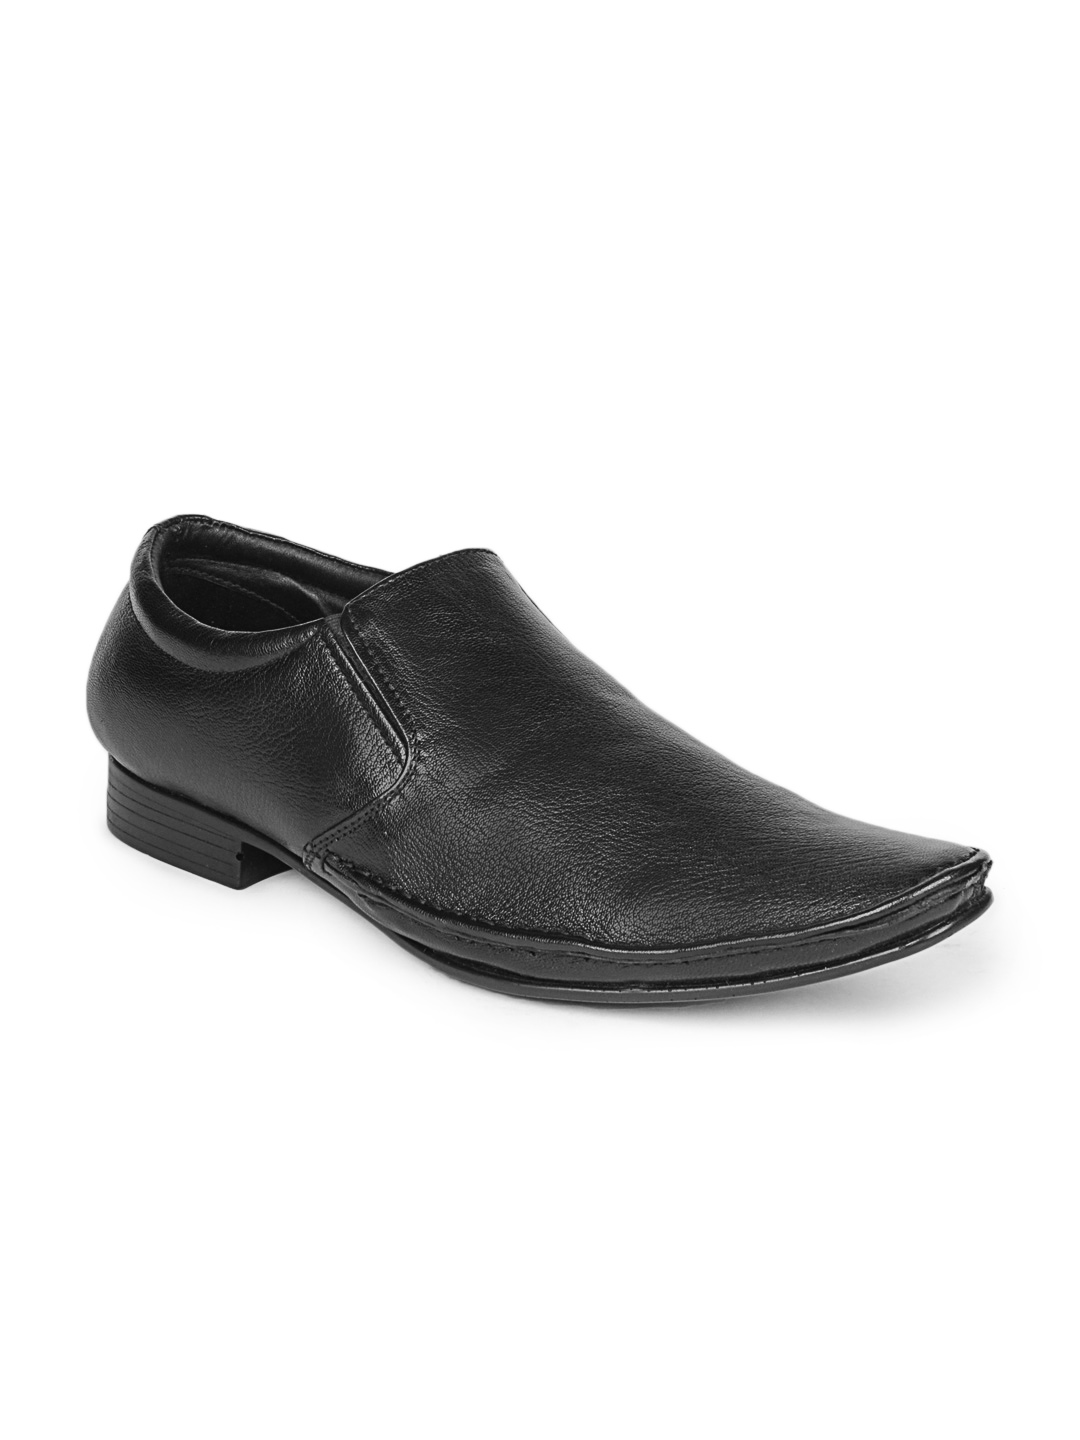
Fortune Men Black Casual Shoes
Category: Footwear / Shoes / Casual Shoes
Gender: Men
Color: Black
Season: Fall 2012
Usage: Casual